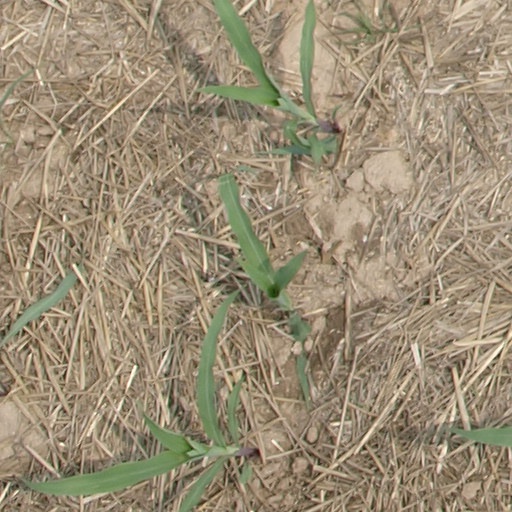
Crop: maize; corn